Arth–Rigi railway line

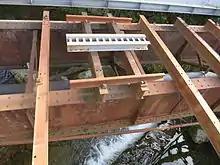
Former track of the valley railway: supporting structure of the first Rigiaa bridge

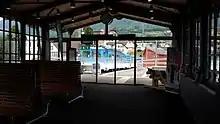
View from the entrance hall to the former high-level platform onto the platform area

Construction of the line from Goldau (518 m asl) – those days not more than a hamlet – to Staffel via Kräbel and Klösterli (1315 m asl) started in 1873 and work on the Art-Ober Art-Goldau section started in 1874. On 4 June 1875, the Art-Rigi Railway ("Art-Rigi-Bahn") was able to commence operations along the whole line. Although it had lost the race against the Vitznau–Rigi Railway, the line had glorious views and more luxurious coaches. The mountain railway started operating in winter between Goldau and Rigi-Kulm in 1928.